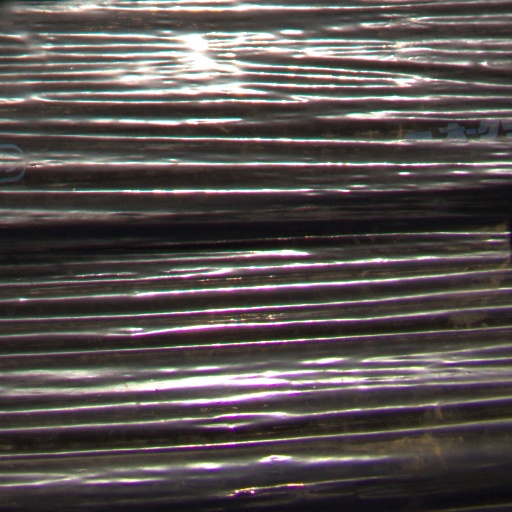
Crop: Jerusalem artichoke